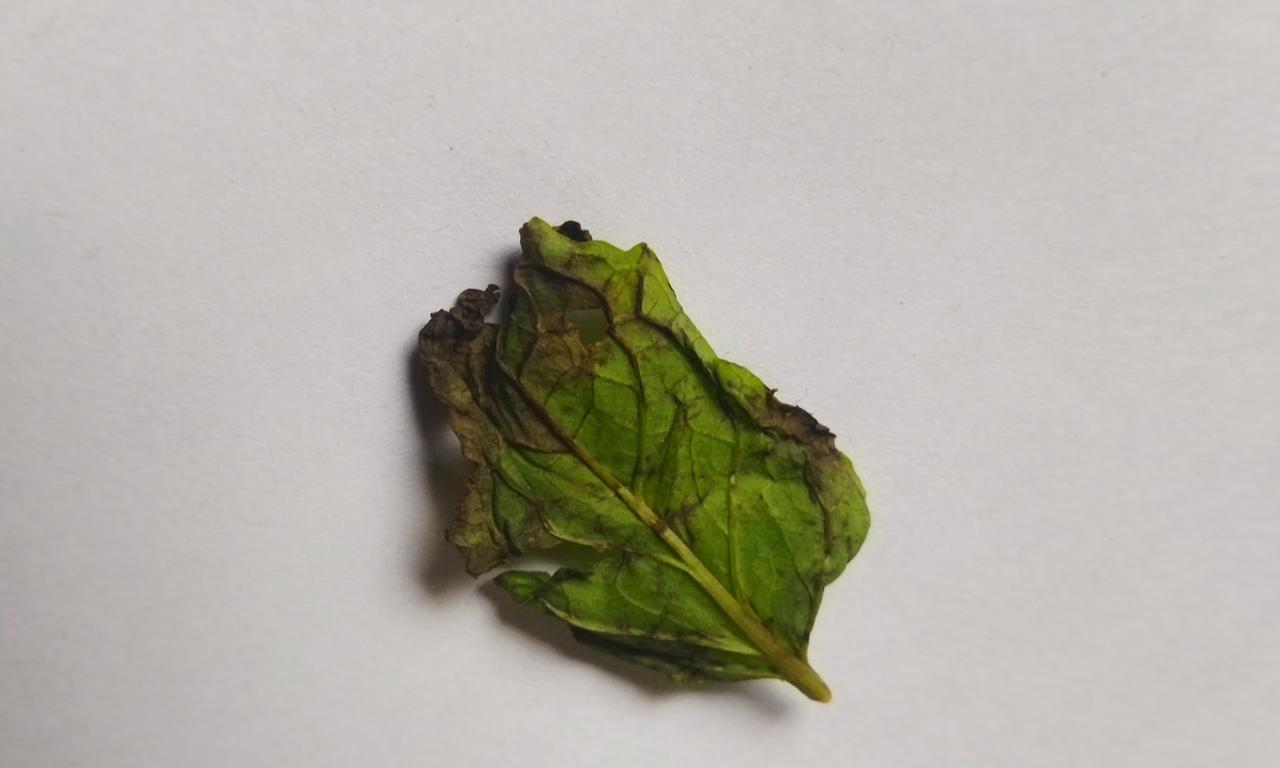
Label: Spoiled